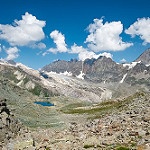
Scene: Outdoor